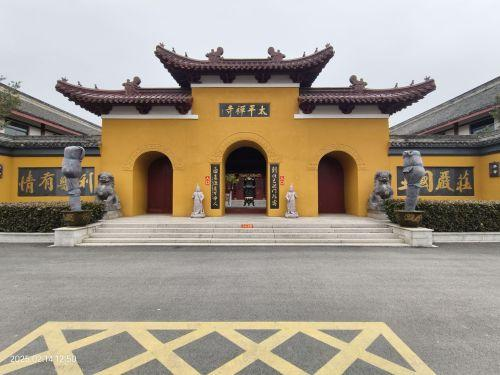
地标名称：太平禅寺